Airavata

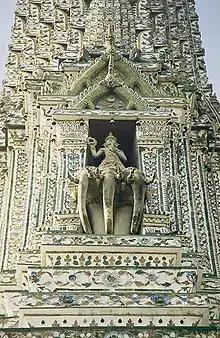
Detail of the Phra Prang, the central tower of the Wat Arun ("Temple of Dawn") in Bangkok, Thailand, showing Indra on his three-headed elephant Erawan (Airavata).

The appearance or birth of Airavata varies according to different Hindu texts. In the Ramayana, Airavata was born to Iravati (descendant of the sage, Kashyapa) whereas, the Vishnu Purana notes that Airavata was born from the churning of the ocean of milk. According to the Matangalila, Airavata was born when Brahma sang sacred hymns over the halves of the egg shell from which Garuda hatched, followed by seven more male and eight female elephants. Prithu made Airavata king of all elephants. One of his names means "the one who knits or binds the clouds" since myth has it that these elephants are capable of producing clouds. The connection of elephants with water and rain is emphasized in the mythology of Indra, who rides the elephant Airavata when he defeats Vritra.